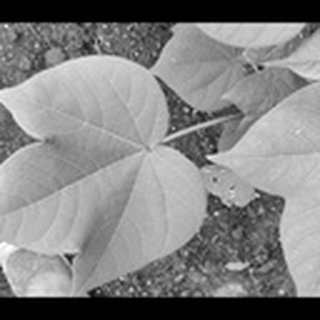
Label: healthy_cotton